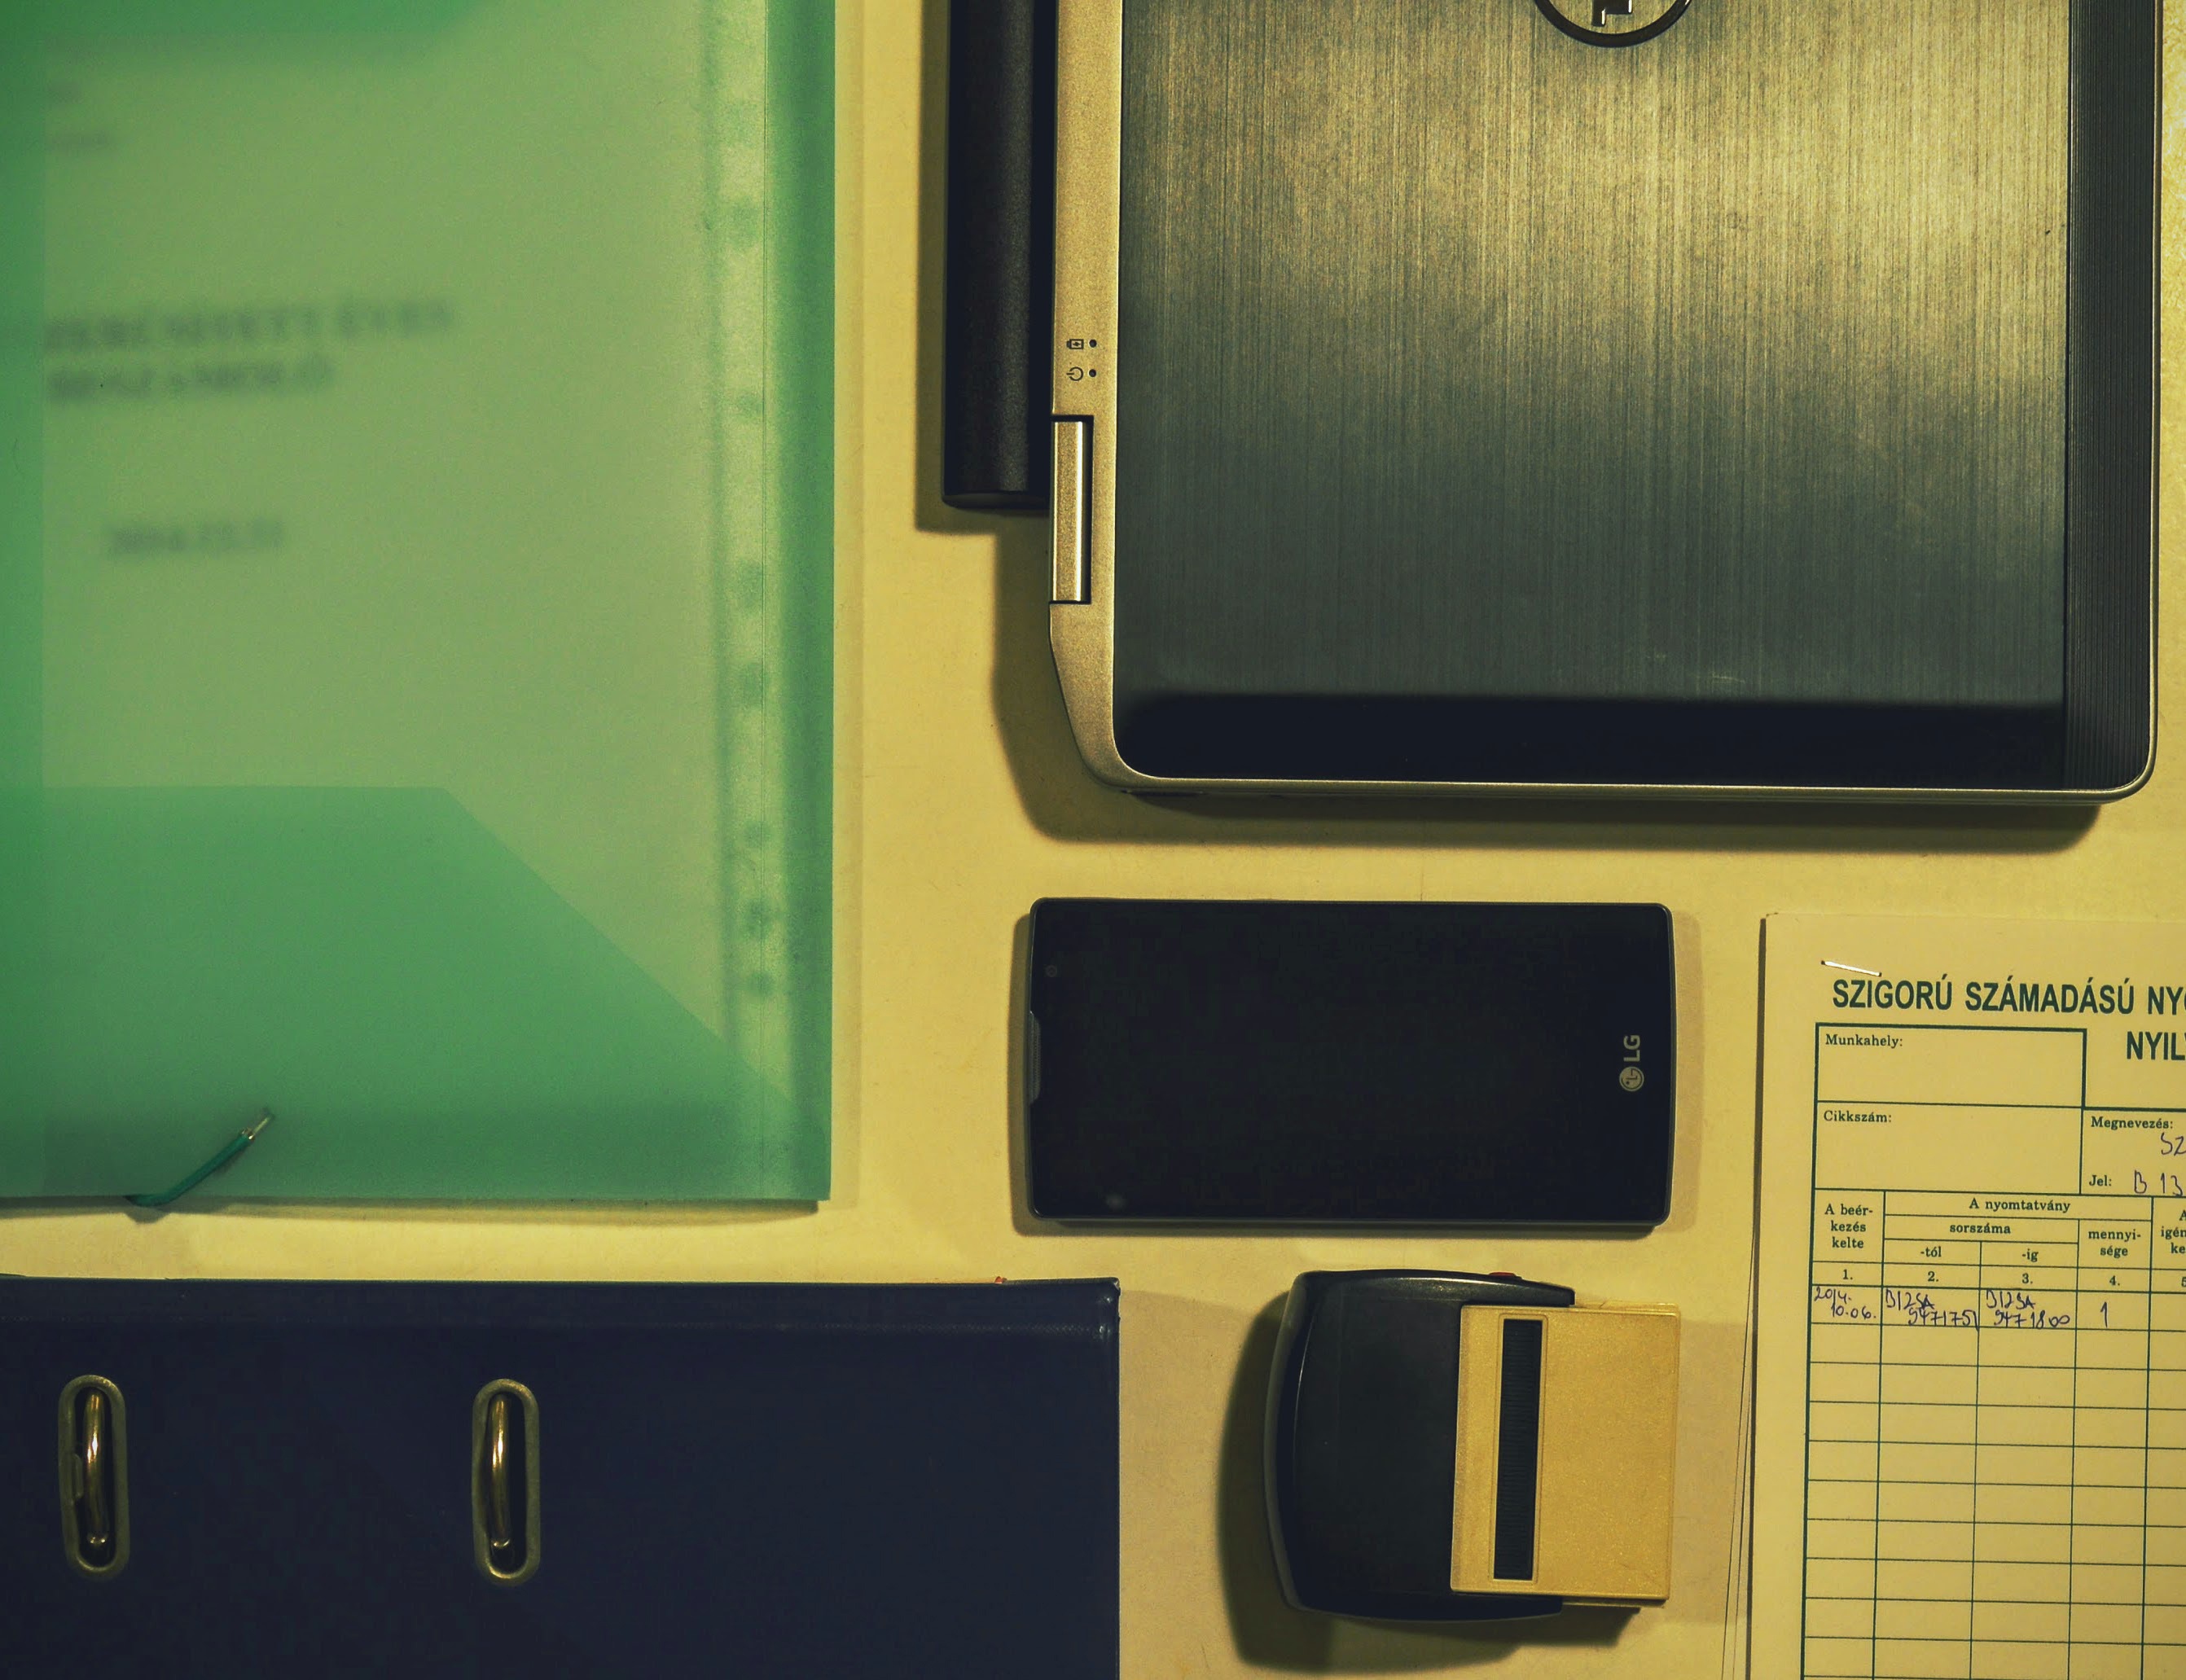
laptop, smartphone, mobile, working, number, wall, green, phone, color, office, gadget, business, yellow, folder, door, mobile phone, interior design, design, shape, office desk, accountant, paperwork, dell, rubber stamp, personal computer, personal computer hardware, lg administration